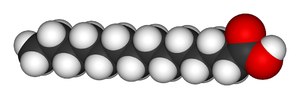
L'association de la fonction acide carboxylique d'un acide myristique et d'un groupement amine forme une liaison amide au niveau N-terminal d'un acide aminé glycine. Elle permet la fixation d'une protéine sur la face intracellulaire de la membrane plasmique d'une cellule.
En chimie, un acide gras est un acide carboxylique à chaîne aliphatique. Les acides gras naturels possèdent une chaîne carbonée de 4 à 36 atomes de carbone et typiquement en nombre pair, car la biosynthèse des acides gras, catalysée par l'acide gras synthase, procède en ajoutant de façon itérative des groupes de deux atomes de carbone grâce à l'acétyl-CoA. Par extension, le terme est parfois utilisé pour désigner tous les acides carboxyliques à chaîne hydrocarbonée non-cyclique. On parle d'acides gras à longue chaîne pour une longueur de 14 à 24 atomes de carbone et à très longue chaîne s'il y a plus de 24 atomes de carbone. Les acides gras sont présents dans les graisses animales et les graisses végétales, les huiles végétales ou les cires, sous forme d'esters.